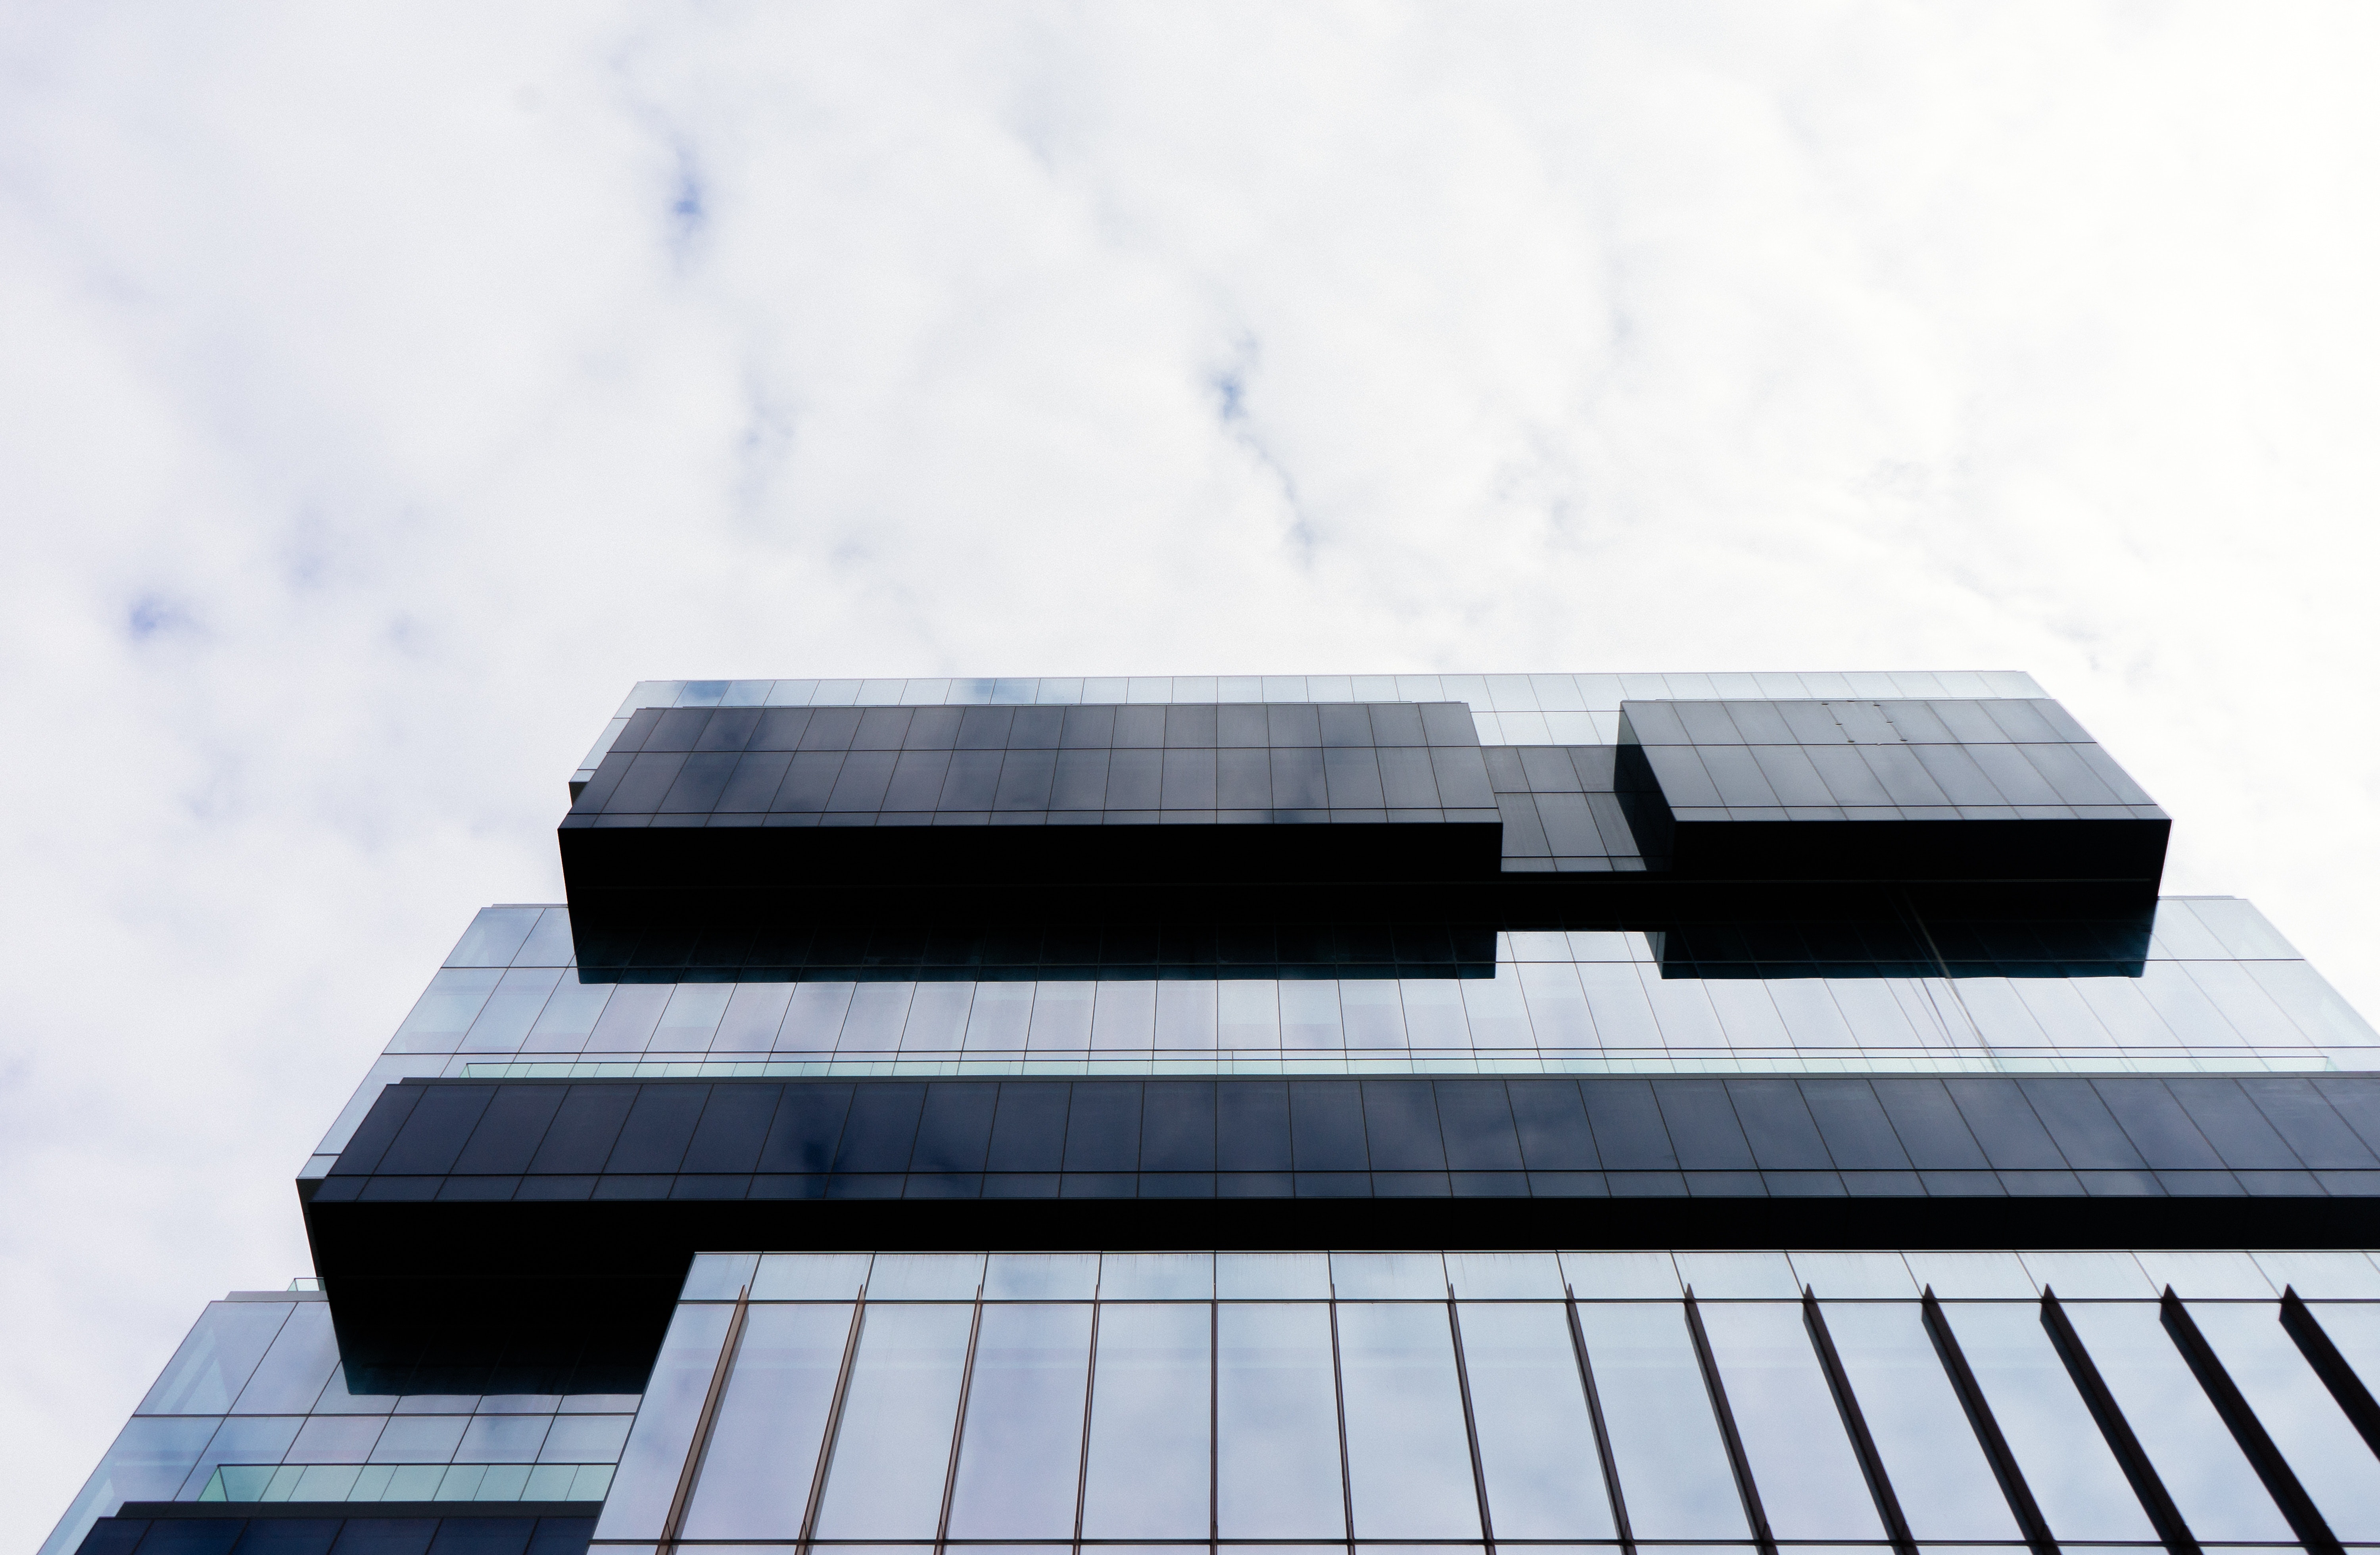
blue, architecture, sky, line, Material property, building, house, facade, rectangle, stairs, daylighting